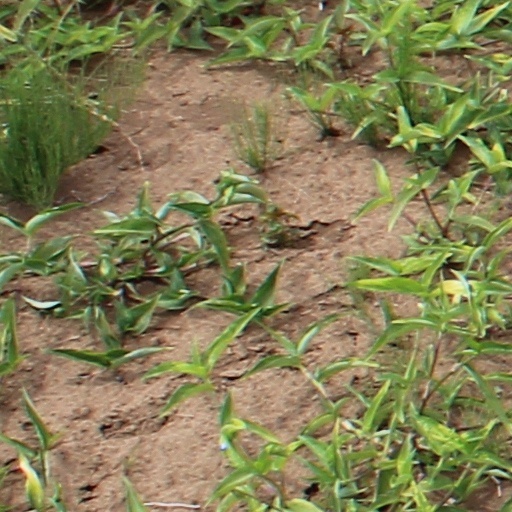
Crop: wheat